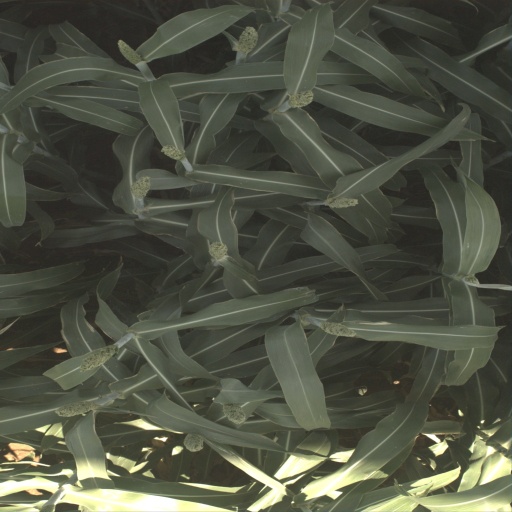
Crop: sorghum